Spanish Filipinos

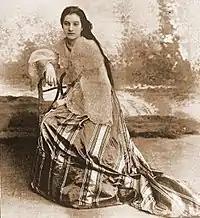
A "Criollo (Insular)" woman in Hispanized Philippine dress (ca. 1890s)

The history of the Spanish Philippines covers the period from 1521 to 1898, beginning with the arrival in 1521 of the Portuguese explorer Ferdinand Magellan sailing for Spain, which heralded the period when the Philippines was an overseas province of Spain, and ends with the outbreak of the Spanish–American War in 1898.